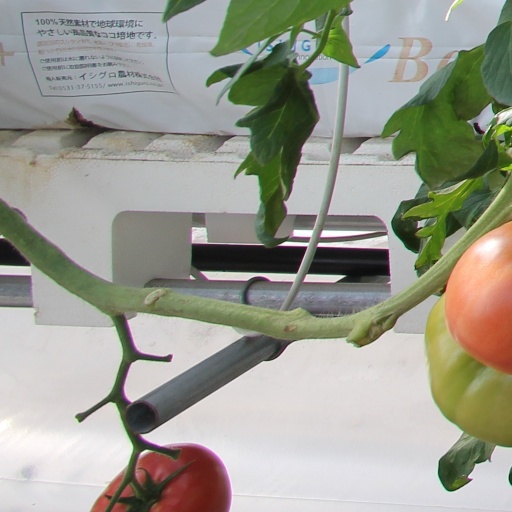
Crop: tomato